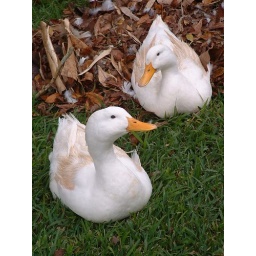
photo of ducks on green grass in front of a pile of leaves